Question: Please indicate a possible affordance area of the knife that can be used for holding
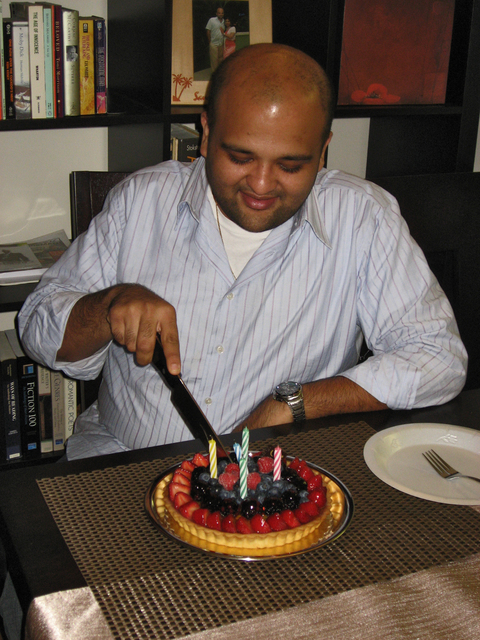
Answer: [136.025, 333.397, 183.148, 394.767]